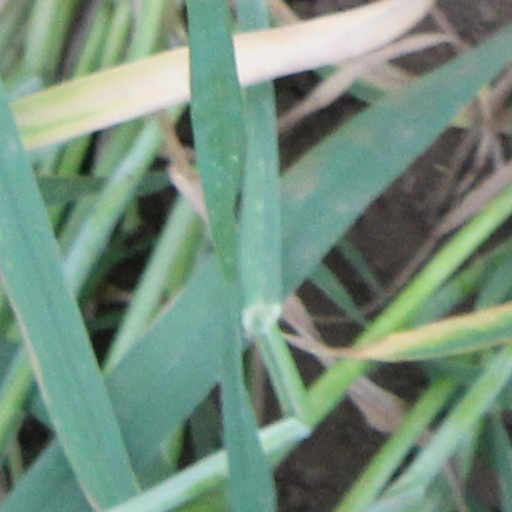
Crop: wheat